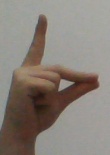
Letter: ta